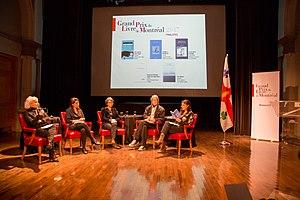
Une partie des finalistes pour le Grand Prix du livre de Montréal 2017. Photo prise lors de la cérémonie de l'annonce du lauréat à la Chapelle historique du Bon-Pasteur, 100, rue Sherbrooke Est à Montréal.
Le Grand Prix du livre de Montréal est un prix littéraire québécois attribué par la Ville de Montréal depuis 1965.